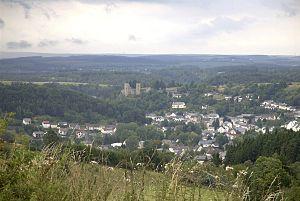
Schönecken est une commune allemande située en Rhénanie-Palatinat, au nord-ouest de Trèves, dans l'arrondissement d'Eifel-Bitburg-Prüm.